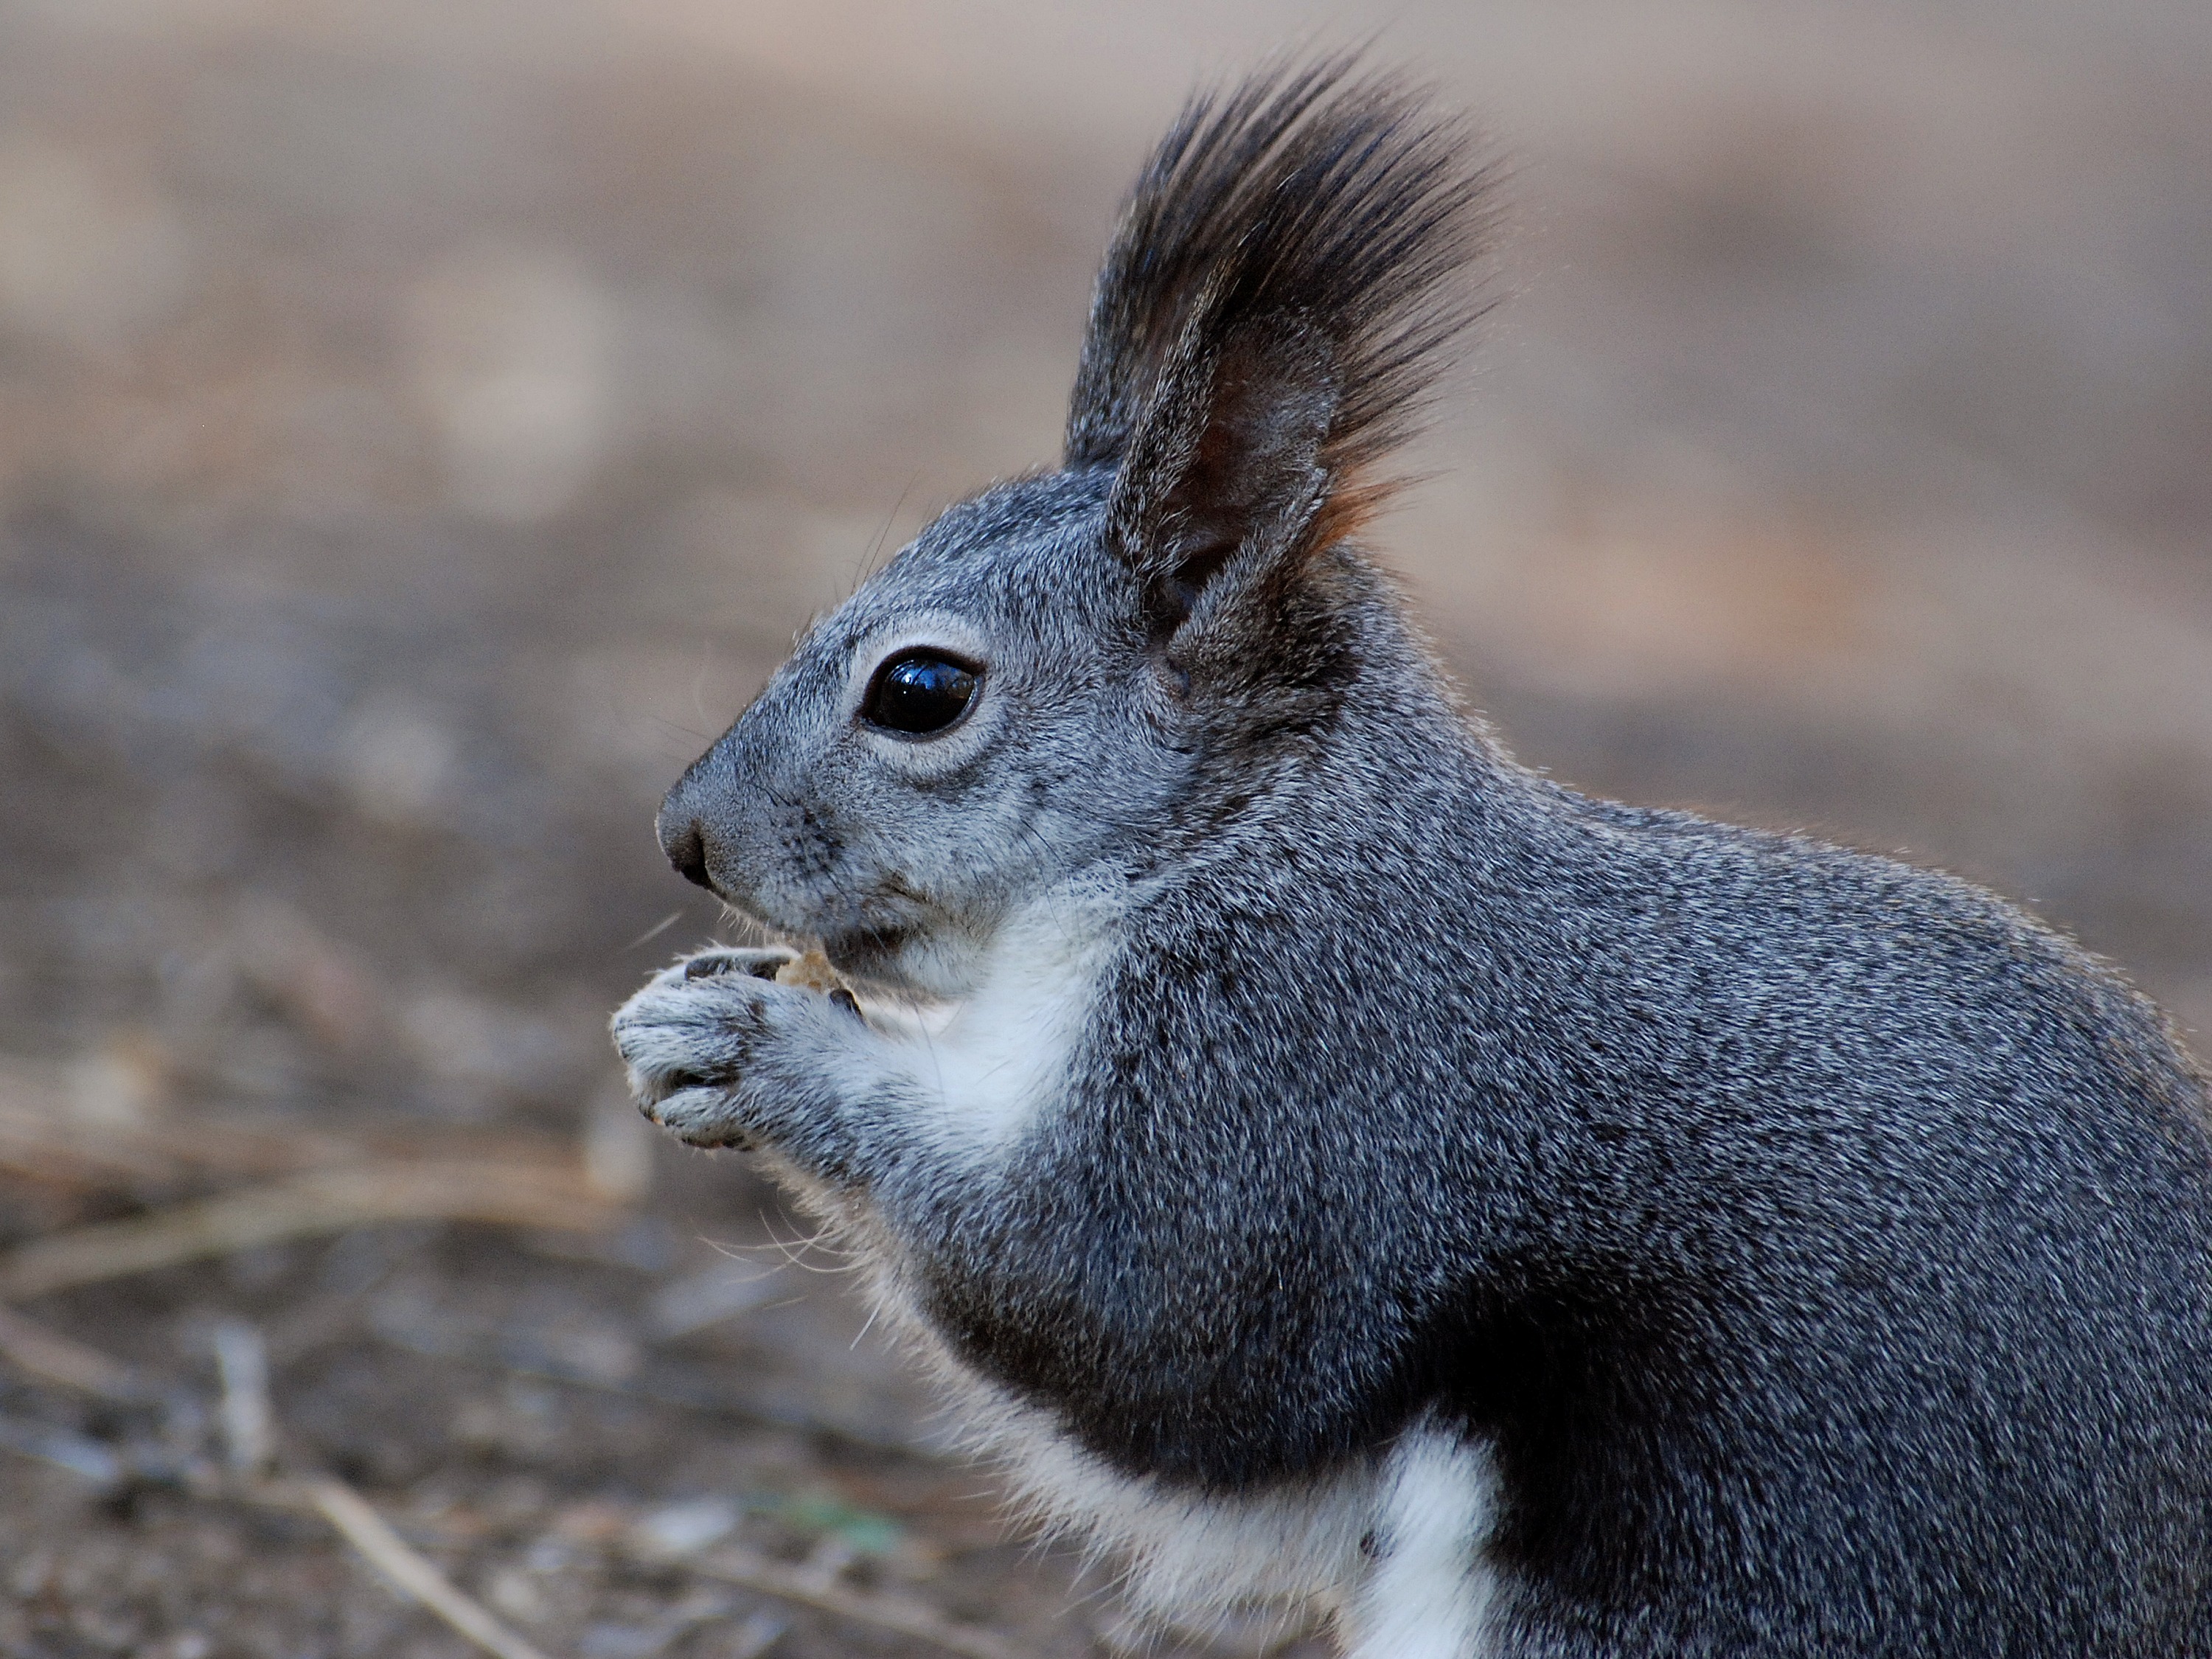
nature, animal, cute, wildlife, mammal, squirrel, rodent, fauna, rabbit, close up, outdoors, whiskers, vertebrate, domestic rabbit, rabits and hares